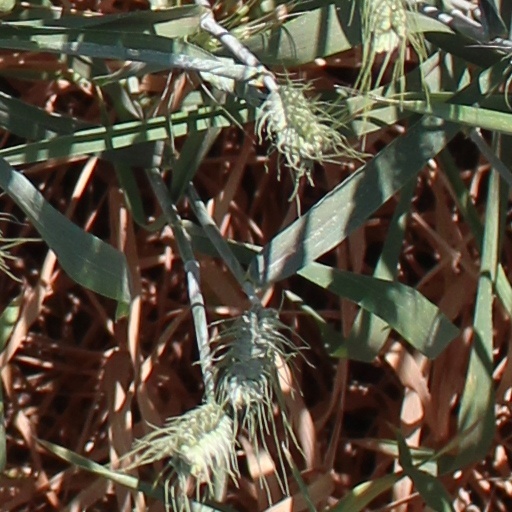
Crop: wheat